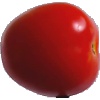
Label: Tomato 4